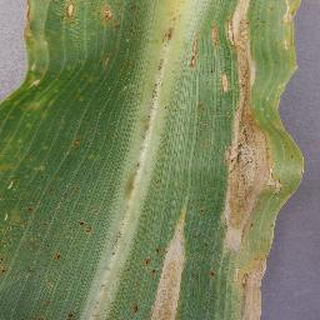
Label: corn_northern_leaf_blight